Hugo W. Koehler

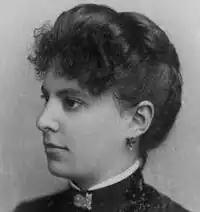
Mathilda Lange Koehler

The Koehlers' expansion into the winemaking business, particularly the popular "Koehler's Sect", enhanced both their wealth and prestige in the St. Louis business community. Their marriages and social activities further solidified their elite standing. In 1885, Oscar married Mathilda Lange (1866–1947), daughter of William Lange, president of the National Bank of St. Louis. In 1888, two years after his marriage to Mathilda, Oscar joined the Germania Club, an exclusive club open only to St. Louis residents who had graduated from German universities. Oscar was one of only sixty-one members. In 1897, Henry Jr. married the California actress Margaret Craven in a San Francisco society wedding that was publicized in the "New York"and "Los Angeles Times", the former writing that Craven had married "Henry Koehler, a rich brewer of St. Louis" and the latter reporting that "Miss Craven is a professional actress and is noted for her beauty. The groom is 35 years old and a millionaire." Oscar and Henry Koehler Jr., remained in the wine business until 1890. In 1887, they were joined by their younger brother, Hugo (1868–1939), who had originally moved to the city to attend St. Louis Medical College. In January 1890, the brothers began their most successful venture in the series of business ventures that ultimately amassed them millions of dollars, when they organized the American Brewing Company (A.B.C.) with $300,000 ($7.42 million in 2010) in capital. Constructed on the site of the Sect Wine Company and other Koehler businesses on South Seventh Street in St. Louis, the huge plant was praised for its architectural design and function, employing the latest in brewing technology including the largest copper brew kettles ever made. As with their champagne and wines, the Koehler's mission statement was "to produce beers of the highest class only, and to obtain patronage by furnishing only such an article." Before long, the Koehlers' beer, particularly their A.B.C. Bohemian was available through wholesale distributors (typically German-Americans) in locations as far away as Albuquerque, New Mexico, and Birmingham, Alabama. Ultimately, the brewery expanded into foreign distribution, including Egypt, the Philippines and Japan, before closing in 1940, never recovering from the negative business impact caused by Prohibition.